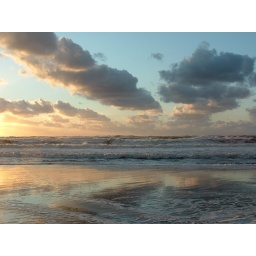
clouds over the water